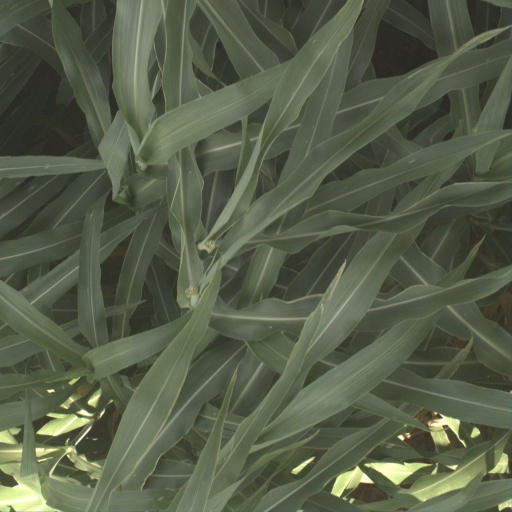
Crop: sorghum